Pathology

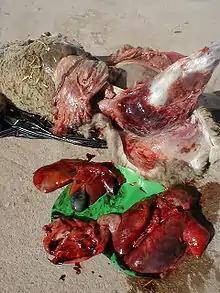
This field post-mortem of a ewe has revealed lesions consistent with acute haemolytic pneumonia, possibly due to "Pasteurella haemolytica".

Becoming a pathologist generally requires specialty-training after medical school, but individual nations vary some in the medical licensing required of pathologists. In the United States, pathologists are physicians (D.O. or M.D.) who have completed a four-year undergraduate program, four years of medical school training, and three to four years of postgraduate training in the form of a pathology residency. Training may be within two primary specialties, as recognized by the American Board of Pathology: [anatomical pathology and clinical pathology, each of which requires separate board certification. The American Osteopathic Board of Pathology also recognizes four primary specialties: anatomic pathology, dermatopathology, forensic pathology, and laboratory medicine. Pathologists may pursue specialised fellowship training within one or more subspecialties of either anatomical or clinical pathology. Some of these subspecialties permit additional board certification, while others do not.